Maria Theresa

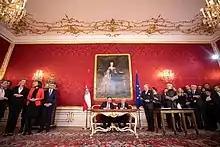
Oath of allegiance ceremony of cabinet II of Austrian chancellor Alexander Schallenberg in the Maria Theresa Room of the Hofburg palace (2020)

Emperor Francis died on 18 August 1765, while he and the court were in Innsbruck celebrating the wedding of his second surviving son, Leopold. Maria Theresa was devastated. Their eldest son, Joseph, became Holy Roman Emperor. Maria Theresa abandoned all ornamentation, had her hair cut short, painted her rooms black and dressed in mourning for the rest of her life. She completely withdrew from court life, public events, and theater. Throughout her widowhood, she spent the whole of August and the eighteenth of each month alone in her chamber, which negatively affected her mental health. She described her state of mind shortly after Francis's death: "I hardly know myself now, for I have become like an animal with no true life or reasoning power."